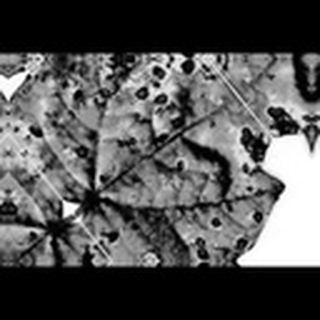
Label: cotton_target_spot